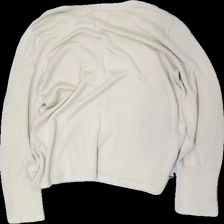
View: back
Type: Top
Category: Ladies
Brand: Not in the list
Brand text on label: rabalder
Colors: Beige
Material: 50% cotton, 50% viscose
Cut: Regular, C-collar
Size: L
Season: All
Price range: 50-100
Recommended usage: Reuse